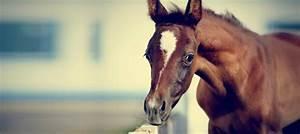
horse